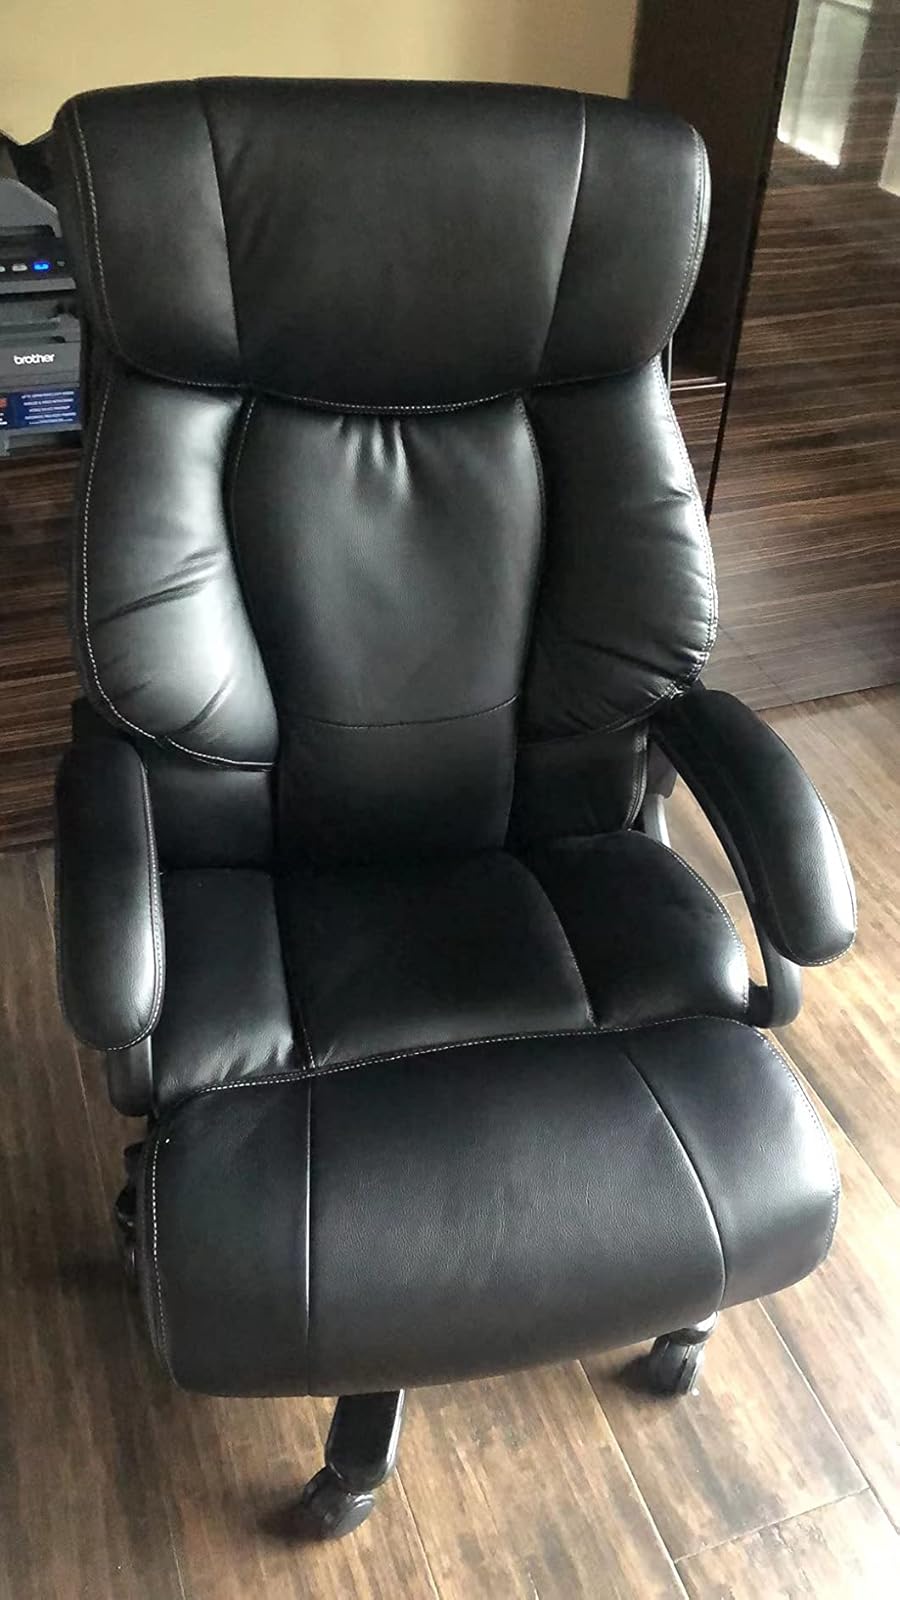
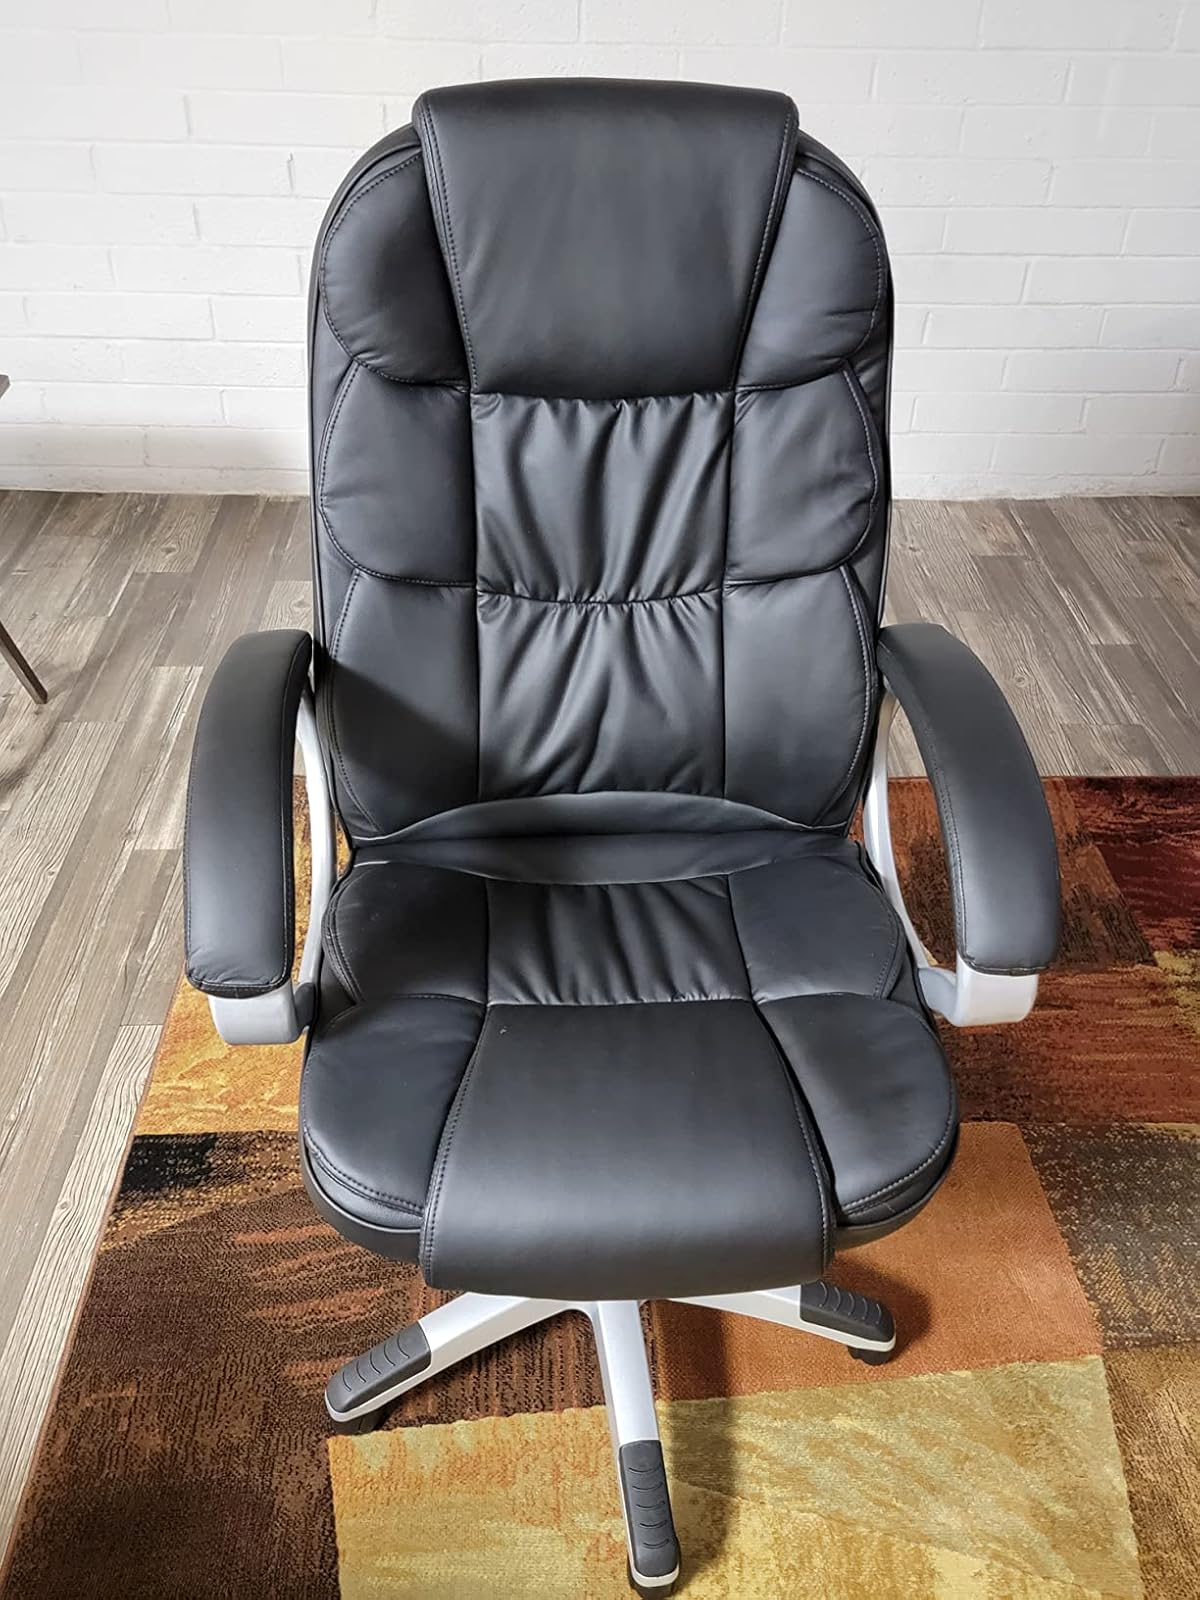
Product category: items_chair
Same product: no